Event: Nepal Earthquake
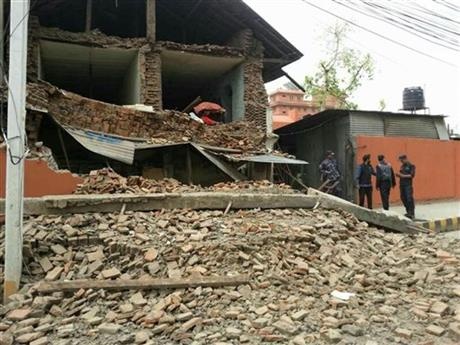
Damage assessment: damage